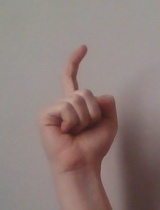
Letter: ra